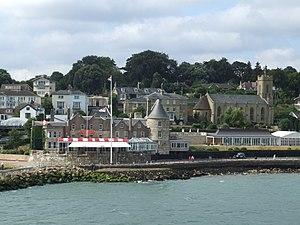
Cowes et East-Cowes,Ile de Wight, Royaume-Uni
La Princess Augusta est un navire dont on connaît deux voyages de Rotterdam vers Philadelphie via Cowes dans l'île de Wight. Les passagers qu'il transporte, majoritairement de langue allemande, sont supposés venir du Palatinat et sont appelés « Palatines » par les autorités anglaises de la colonie de Pennsylvanie.